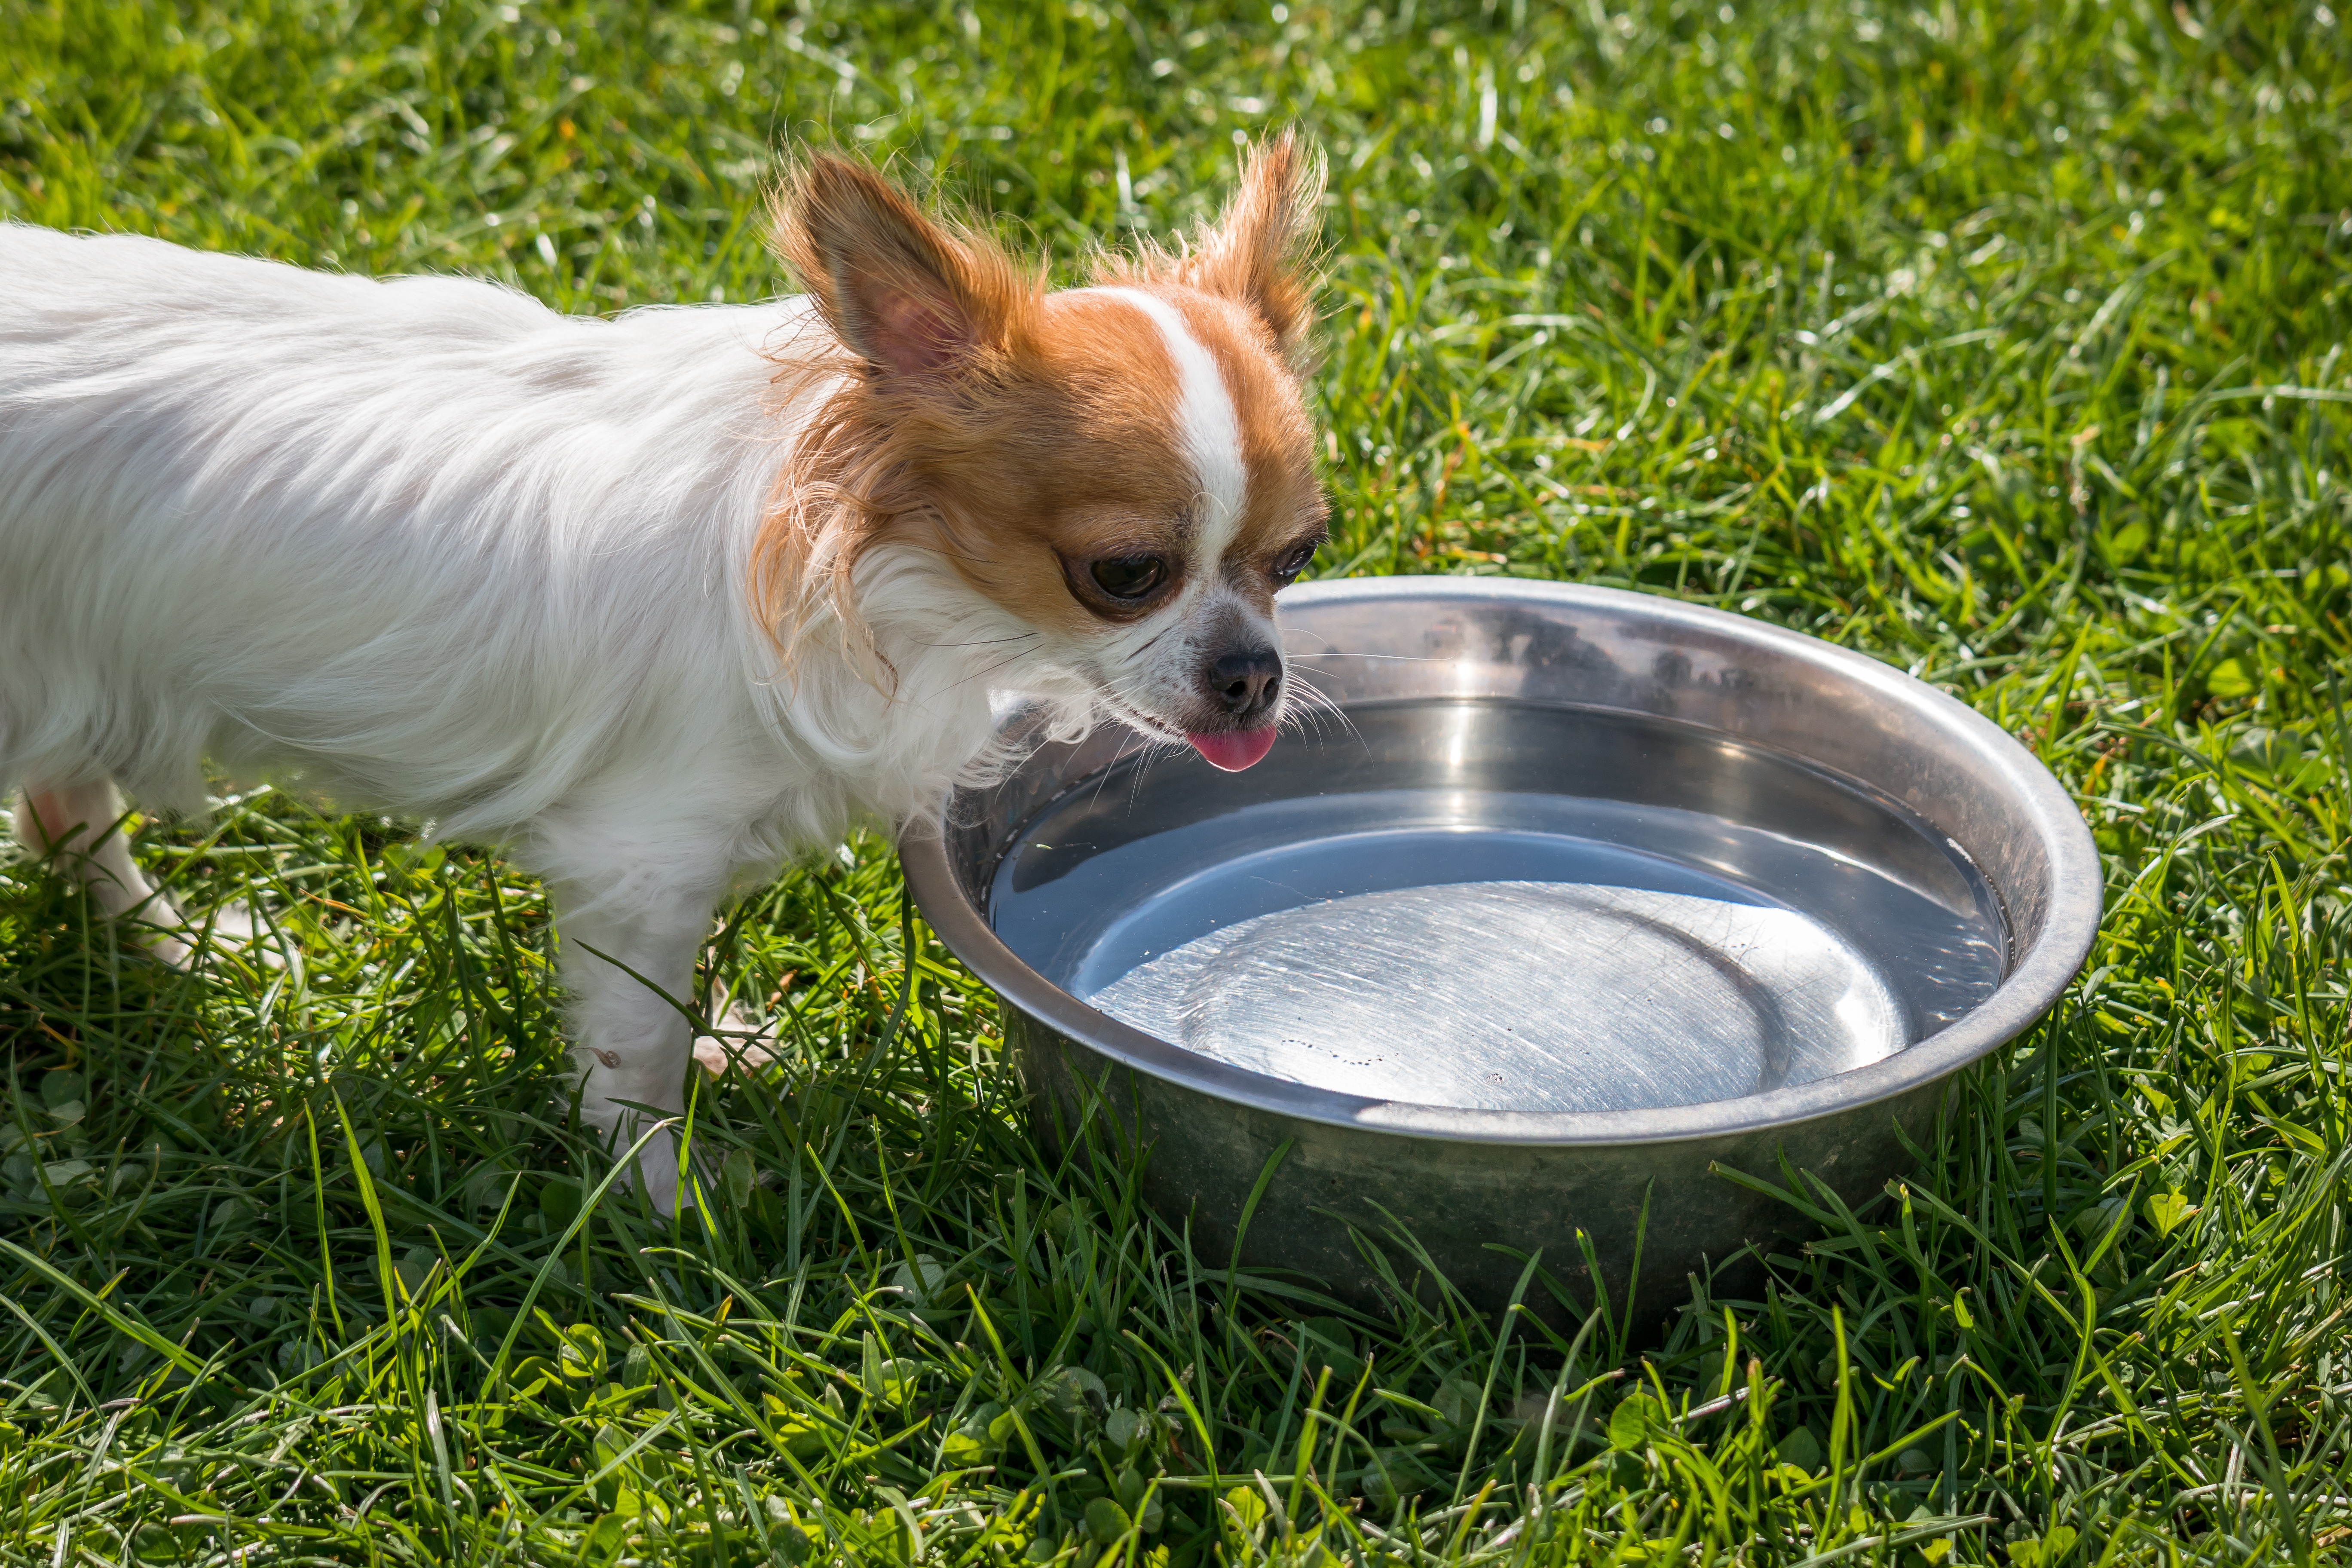
water, sweet, dog, animal, cute, pet, bowl, fluffy, small, mammal, drink, vertebrate, chihuahua, thirst, tongue, dog breed, animal portrait, small dog, knuffig, chiwawa, dog like mammal